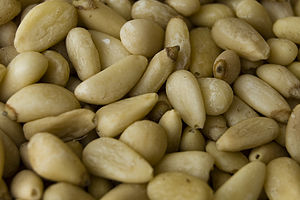
Pesto
...og pinjekerner...
Pesto er en italiensk sauce lavet af et mix af friske basilikumblade, hvidløg, pinjekerner, olivenolie, Parmigiano Reggiano-ost og husholdningssalt. Pesto spises ofte sammen med pasta, kiks eller brød, men det serveres også sammen med visse salatretter.